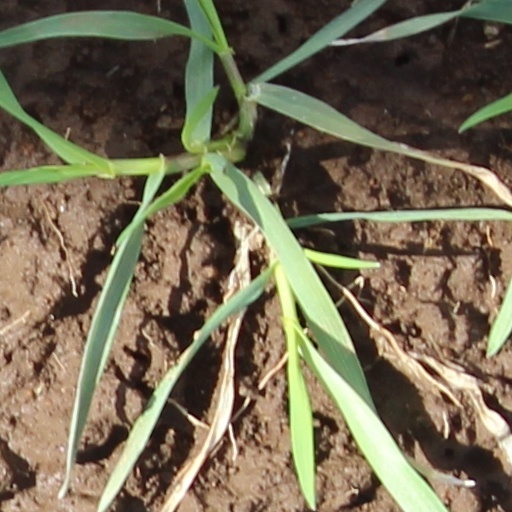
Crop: wheat